Norman Makin

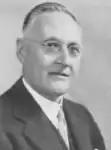
Makin in the 1950s

After leaving his diplomatic post, Makin returned to Australia. In October 1951, several months after his return, he campaigned for a "no" vote in the 1951 referendum on banning the Communist Party. In 1954, he decided to return to electoral politics, although he was by then 65 years old. At the 1954 election he captured the marginal Liberal seat of Sturt for Labor, defeating incumbent Keith Wilson with a 53 percent primary and two-party vote from a 5.4 percent swing. Sturt was significantly redistributed prior to the 1955 election. Most of the Labor-friendly territory in Sturt was shifted to the newly created Bonython. While this redistribution made Sturt notionally Liberal, Bonython was notionally a comfortably safe Labor seat. Makin opted to transfer to Bonython, a move which proved prescient; while Makin won Bonython easily, Wilson retook Sturt for the Liberals almost as easily. While still a Member of Parliament in 1961 he authored a book with brief biographies of all leaders of the Federal Parliamentary Labor Party until that time. He retired at the 1963 election, following an amendment to Labor Party rules that introduced a mandatory retirement age of seventy, though Makin unsuccessfully appealed the decision to the federal executive. He remained active in Labor affairs for many years following his retirement.